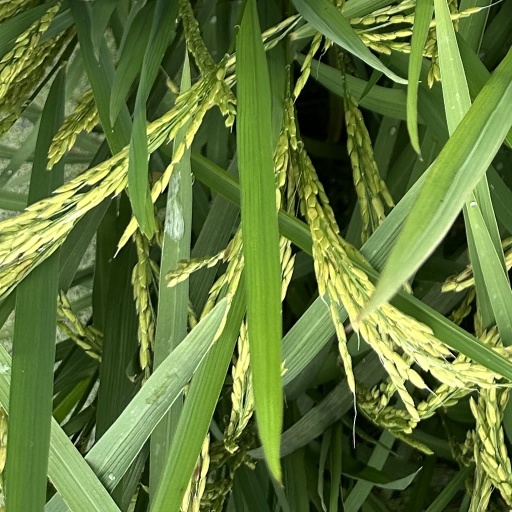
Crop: rice